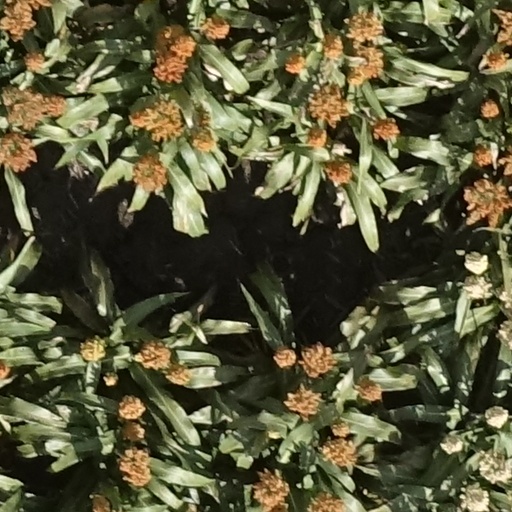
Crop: sorghum